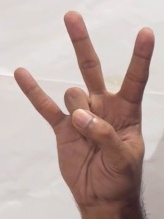
ASL sign: 7